Texana A. Castle

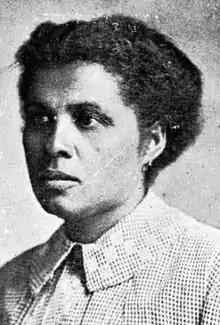

Texana A. Castle (1863-1930) was an African-American Baptist, who lived in Bryan, Texas for most of her life. She was affiliated with Baptist missionary projects and founded the Bryans Colored Rescue Home in the mostly African-American community of Boonville, Texas.